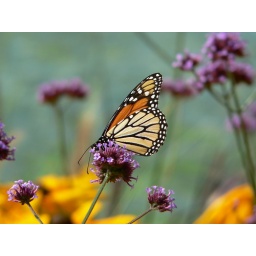
cute little butterfly is only interested in the flowers at the airshow !!!